Silence (2016 film)

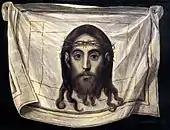
Rodrigues visualizes the face of Christ in the Veil of Veronica form painted by El Greco.

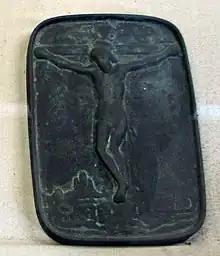
A fumi-e bearing an image of Christ, similar to the one portrayed in the film.

Veteran Portuguese Jesuit priest Cristóvão Ferreira is forced to watch as Japanese converts to Christianity are tortured to death for refusing to renounce their faith.